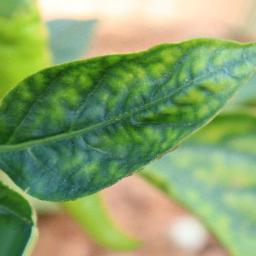
Label: nutritional